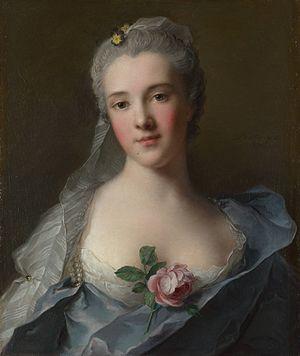
Manon Balletti, fille d'acteurs italiens, fut l'amante et la fiancée de Giacomo Casanova, ainsi que l'épouse de Jacques-François Blondel, architecte et théoricien français.
Jean-Marc Nattier, né le 17 mars 1685 à Paris où il est mort le 7 novembre 1766, est un peintre français.